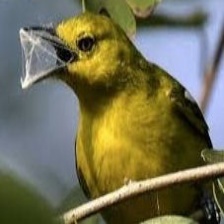
Species: COMMON IORA
Scientific name: AEGITHINA TIPHIA